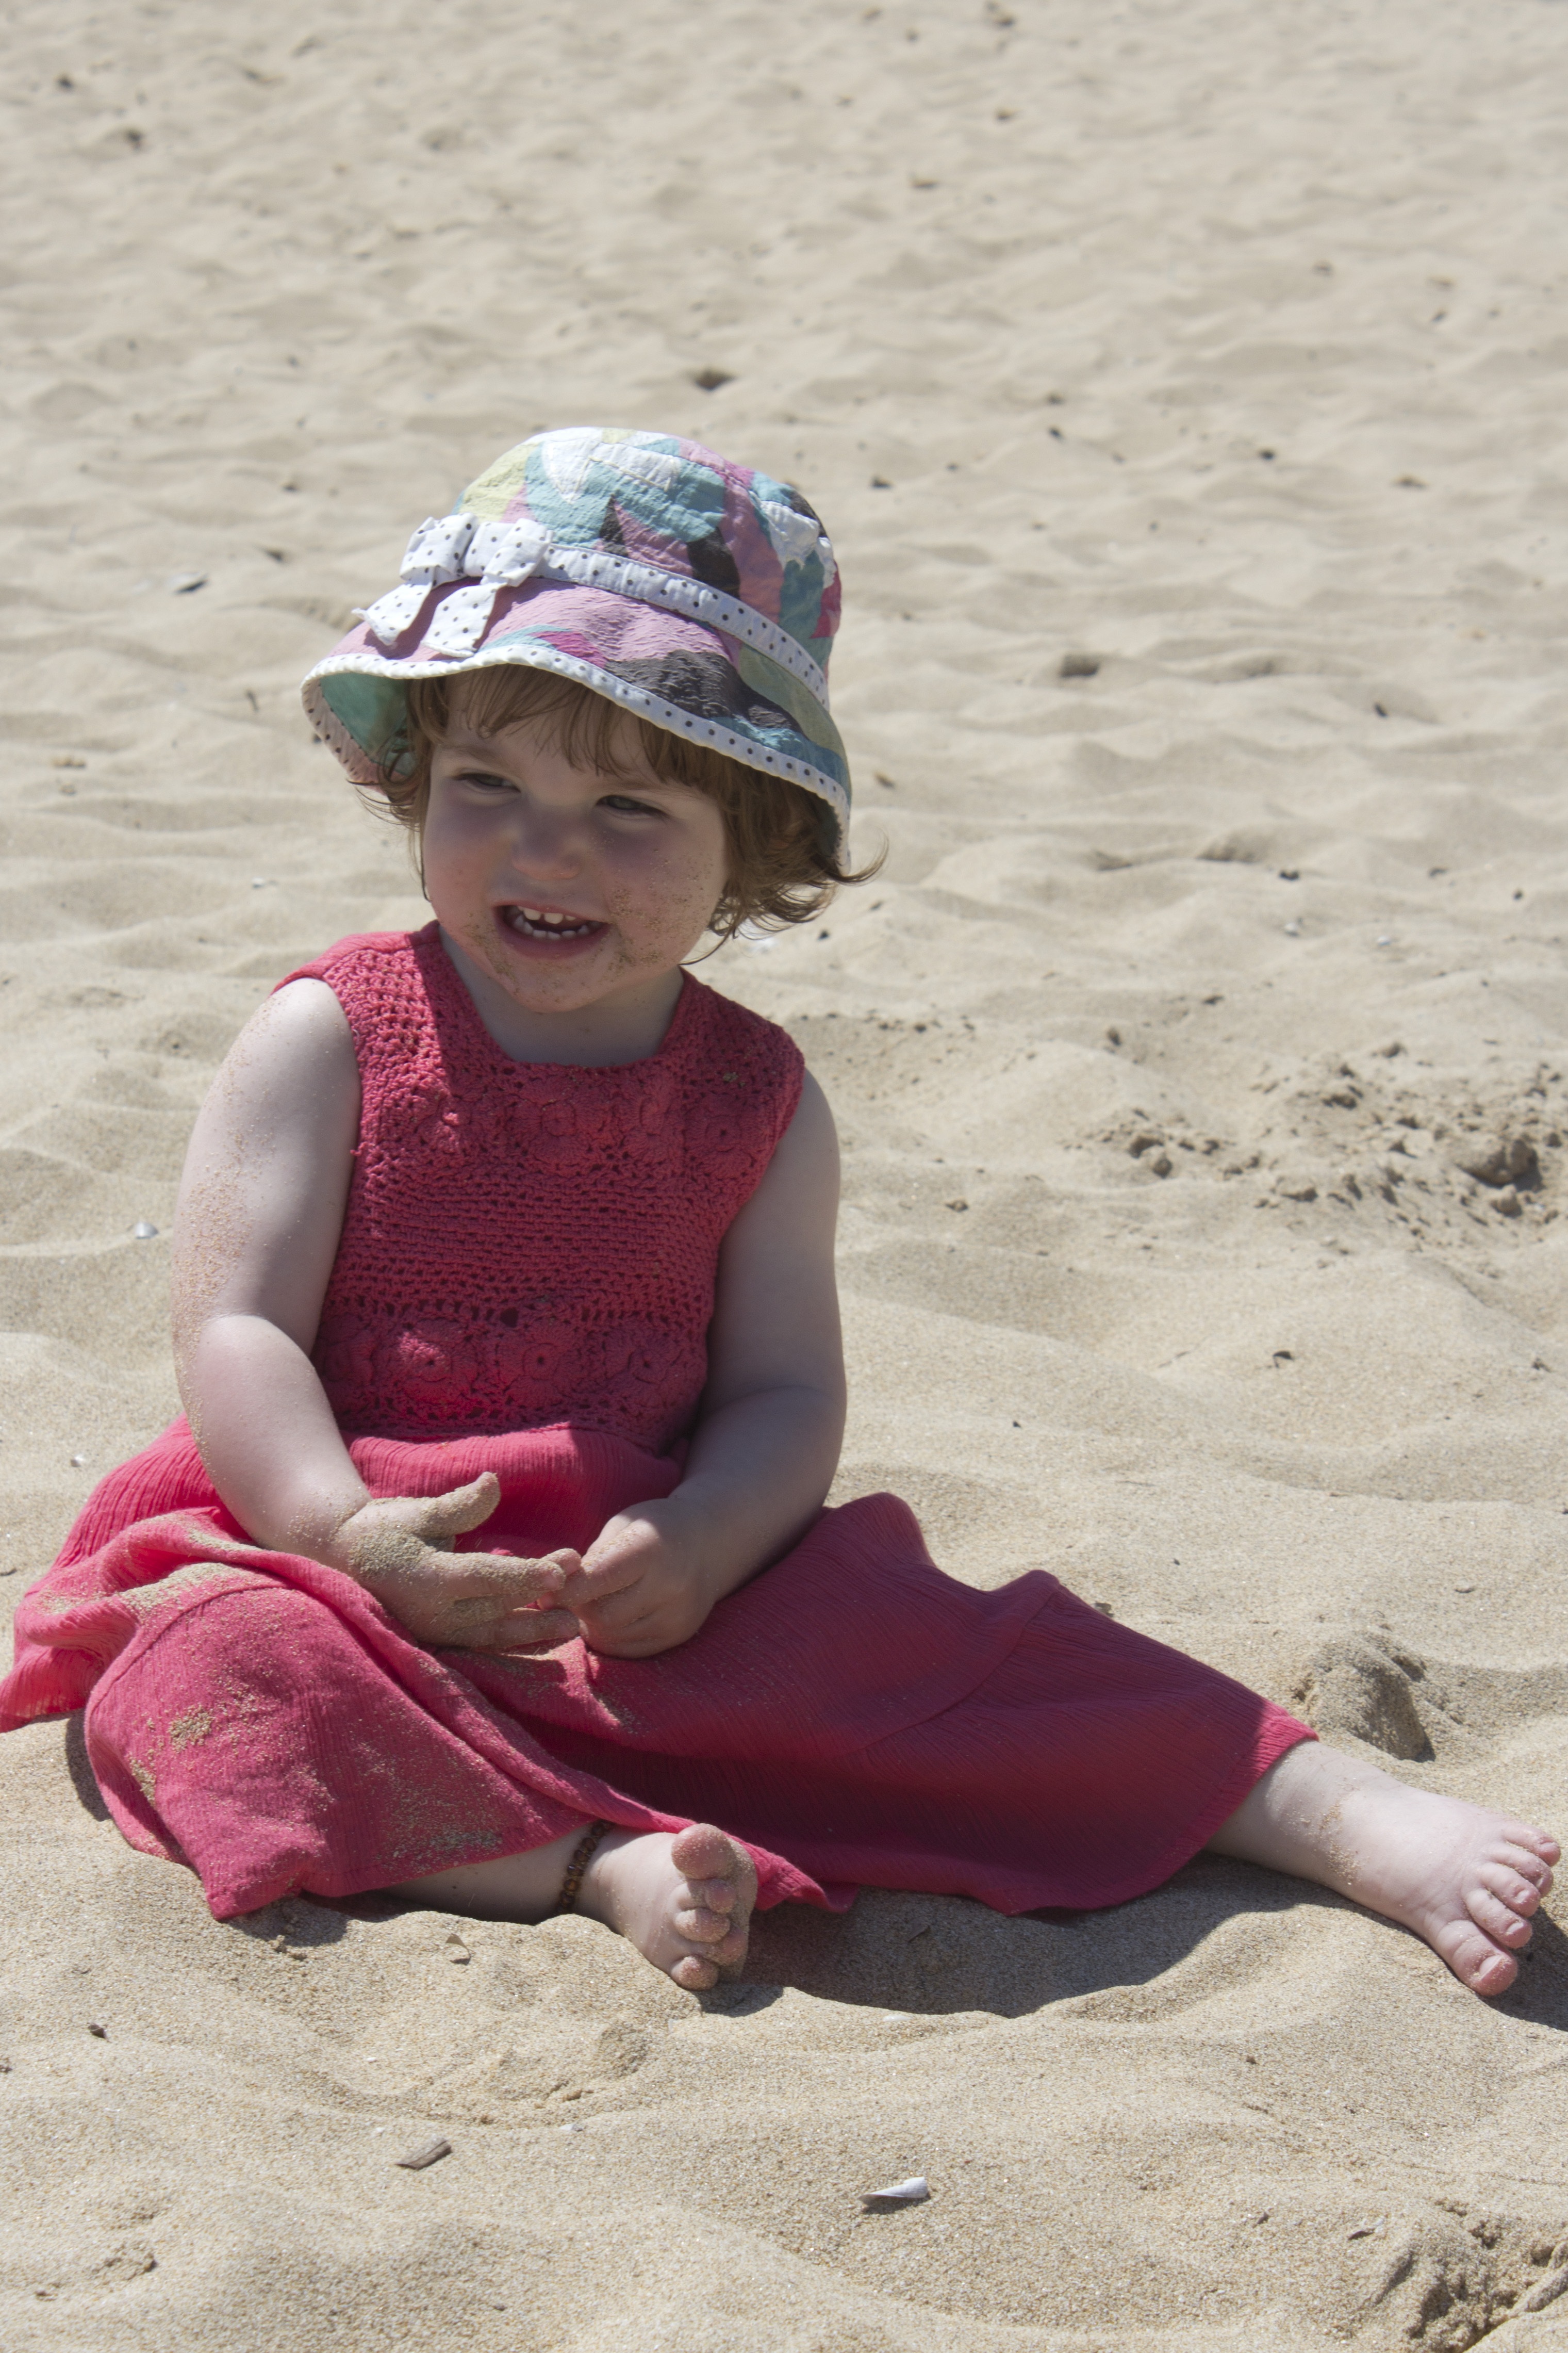
beach, sea, sand, ocean, person, people, girl, play, cute, summer, color, holiday, child, pink, baby, sand castle, fun, happy, infant, toddler, skin, beauty, human positions